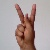
The image shows a hand gesture representing the letter 'K' in Indian Sign Language.